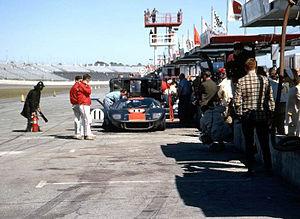
La Ford GT40, parfois appelée Ford GT40 Mk I est une voiture de sport du constructeur américain Ford qui a été fabriquée à 126 exemplaires, de 1964 à 1968. Elle a permis à la firme américaine de remporter, entre autres, les 24 Heures du Mans à quatre reprises successives, de 1966 à 1969.
John Wyer, né le 11 décembre 1909 à Kidderminster et mort le 8 avril 1989 à Scottsdale est un ingénieur et un dirigeant d'écurie de course automobile anglais. Son nom est associé aux légendaires couleurs de son sponsor principal Gulf Oil.
John Wyer Automotive Engineering est une écurie de sport automobile britannique fondée en 1966 par John Wyer. L'écurie est notamment connue pour avoir popularisé les couleurs du pétrolier américain Gulf dans le monde du sport automobile et de l'automobile en général.